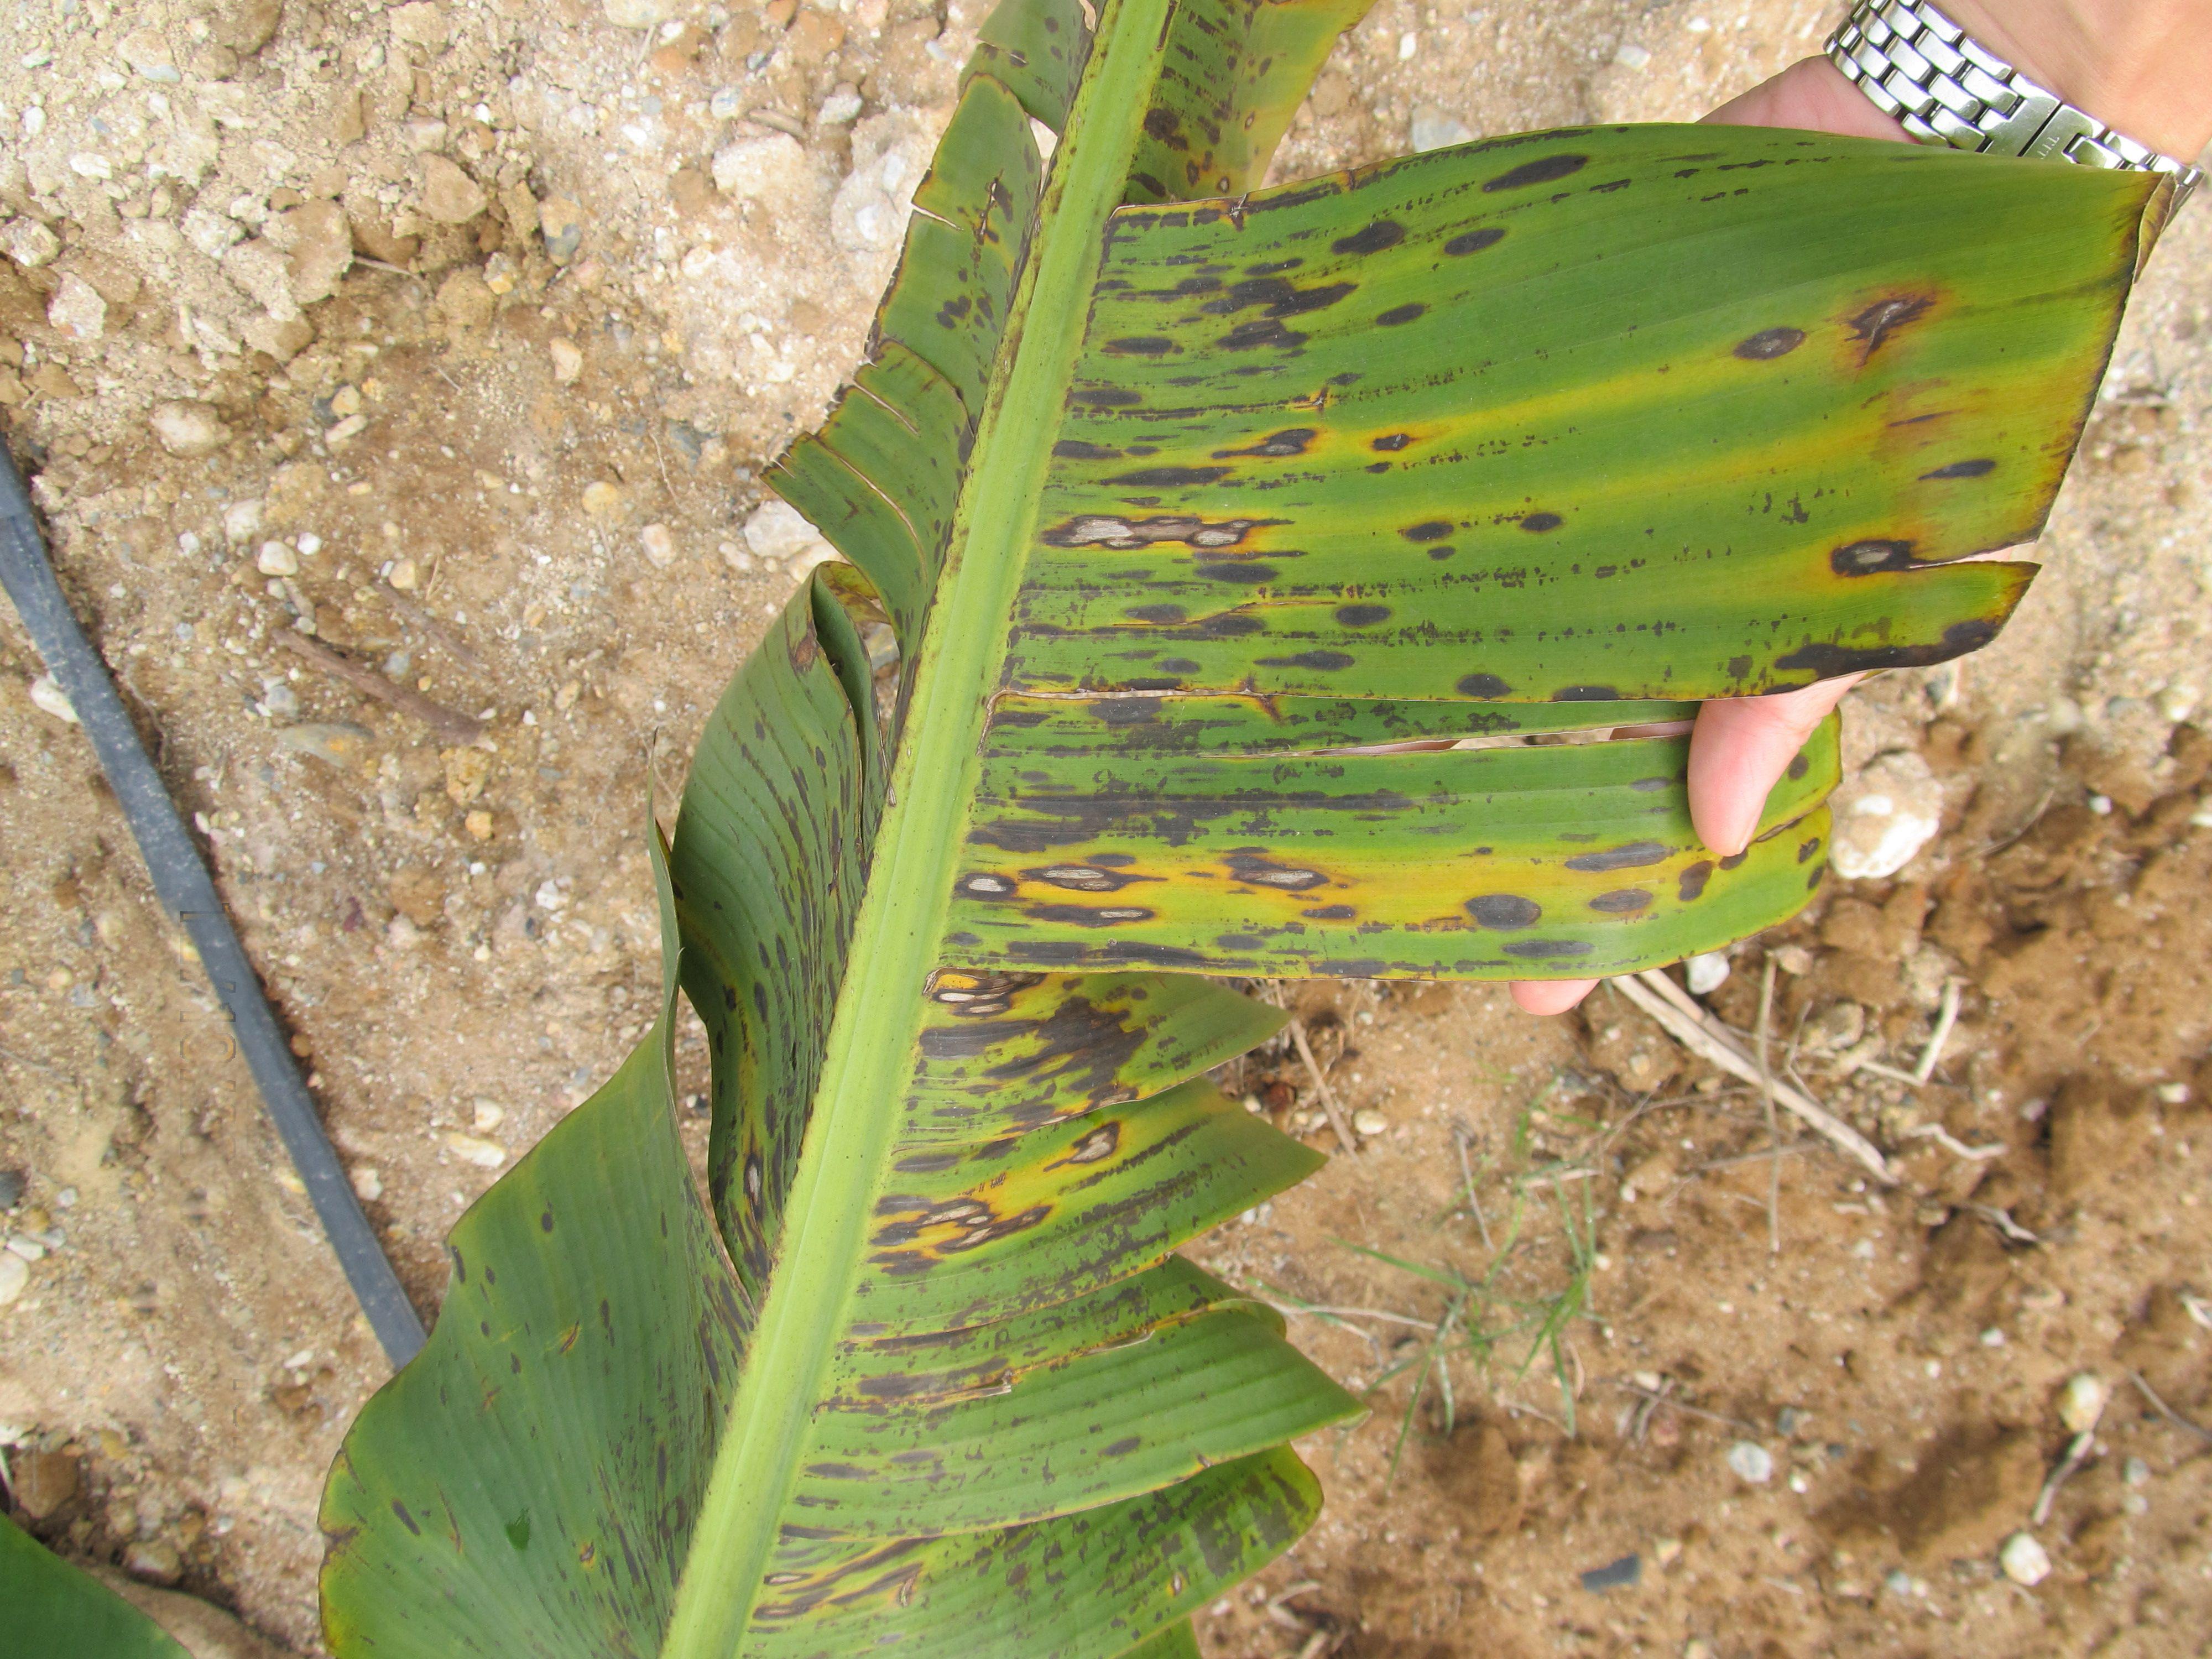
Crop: unknown
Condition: banana_banana_black_streak